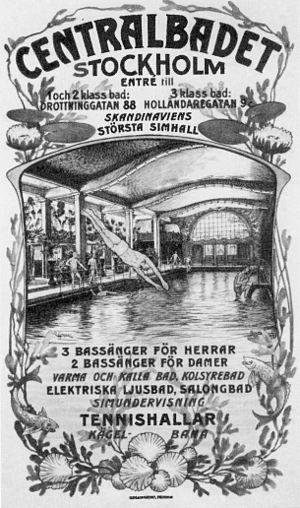
Centralbadet est une piscine située rue Holländaregatan dans le quartier de Norrmalm au centre de Stockholm, la capitale suédoise. Dessiné en 1904 par l'architecte Wilhelm Klemming, le bâtiment est de style Art nouveau. L'entrée principale donne sur un parc, où l'on accède par la rue Drottninggatan.